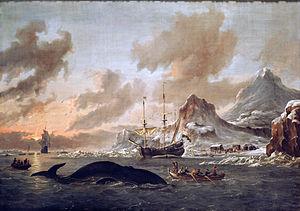
Spitzberg, en norvégien Spitsbergen, est une île de Norvège située dans le Svalbard, un archipel formant un territoire de ce pays.